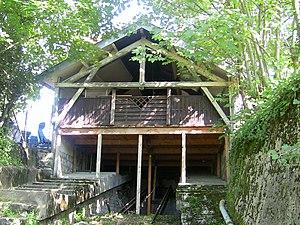
La gare haute du funiculaire de Bregille à Besançon (Doubs, France).
Le funiculaire de Beauregard-Bregille, appelé communément funiculaire de Bregille, est un funiculaire et une ligne de tramway situé à Besançon dans le département français du Doubs. Imaginée dès 1899 par Émile Picard, la ligne reliait le bas et le haut de la colline de Bregille pour que les curistes de Besançon-les-Bains puissent accéder facilement aux bois et espaces verts de la ville ; cependant le funiculaire ne fut opérationnel qu'à partir de 1912, alors que le thermalisme est en déclin. La ligne fonctionnera jusqu'en 1987 malgré de nombreux problèmes financiers survenus au fil de son histoire, mais un dysfonctionnement technique viendra mettre un terme à l'activité du funiculaire. Cette ligne, inscrite à l'Inventaire des Monuments historiques depuis le 27 janvier 2011, fait actuellement l'objet d'un projet de réhabilitation, mené par une association en partenariat avec la Ville de Besançon.